Gertrude Bustill Mossell

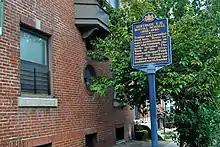
Gertrude E. H. Bustill Mossell Historical Marker at 1423 Lombard St. Philadelphia

After graduating from Robert Vaux Grammar School, Mossell taught school for several years in Philadelphia and Camden, New Jersey. Simultaneously, she began to work as a journalist, serving as a writer and editor for several newspapers and magazines, including the "A.M.E. Church Review", the "Philadelphia Times", the "Philadelphia Echo", the "Independent", "Woman's Era", and "Colored American Magazine". She was editor of the woman's department of the "New York Age" from 1885 to 1889 and of the "Indianapolis" "World" from 1891 to 1892.